Williams Deluxe Cabins

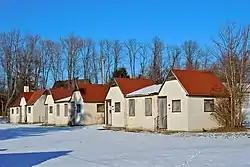
Williams Deluxe Cabins, January 2011

The Williams Deluxe Cabins are part of an historic motel complex that is located in West Whiteland Township, Chester County, Pennsylvania.